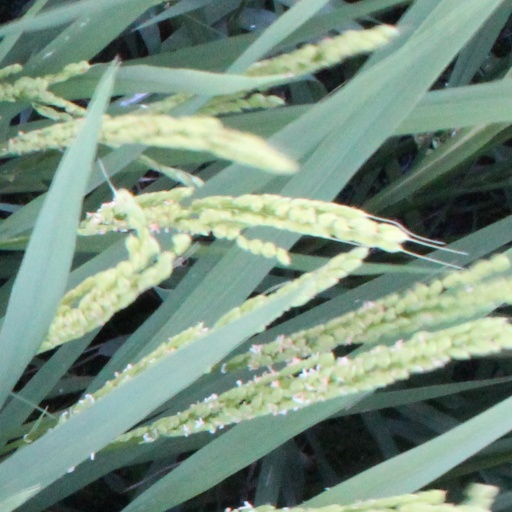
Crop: rice